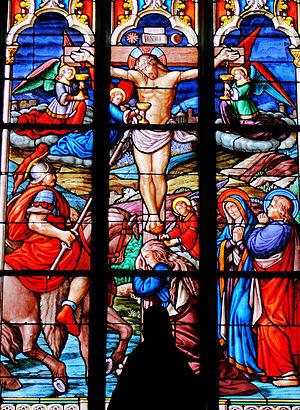
La Ferté-Bernard - Eglise Notre-Dame-des-Marais - Crucifixion (XIXe siècle)
L'église Notre-Dame-des-Marais est située à la Ferté-Bernard. Elle est classée au titre des monuments historiques par la liste des monuments historiques de 1840.